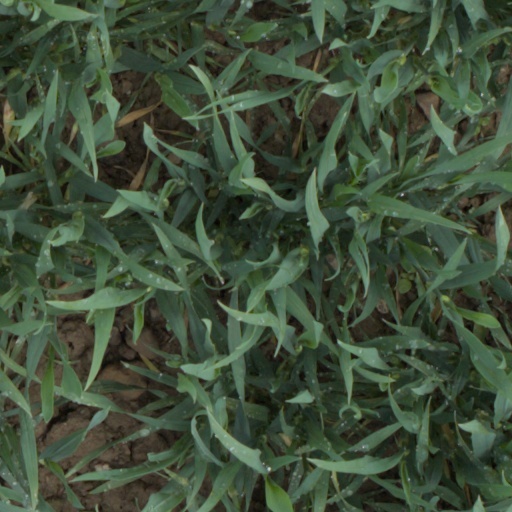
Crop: wheat